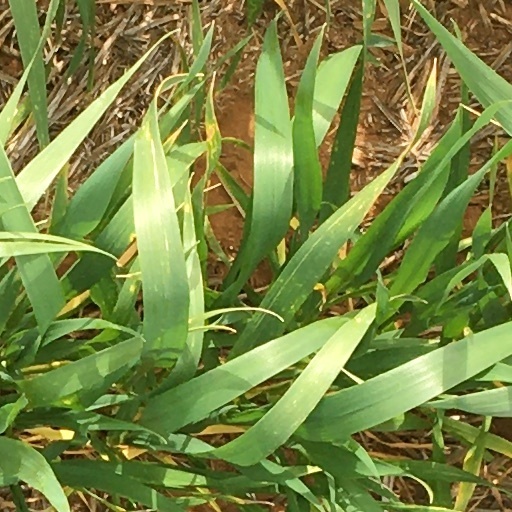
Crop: wheat